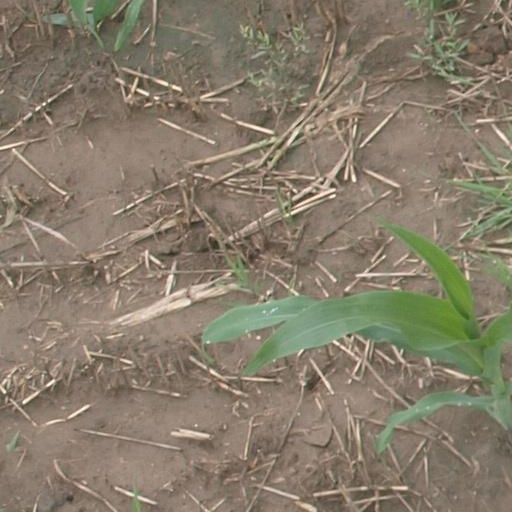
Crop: maize; corn